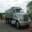
Label: truck